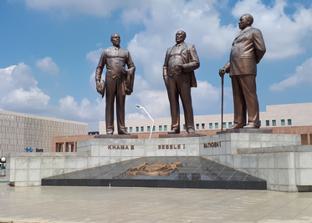
Building: Three Dikgosi Monument
Country: Botswana
Year built: 2005
Monument in Gaborone, Botswana Three Dikgosi Monument 24°38′41.7″S 25°54′26.4″E / 24.644917°S 25.907333°E / -24.644917; 25.907333 Type Statue Material Bronze Height Each statue is 5.4 m (18 ft), the entire monument is 7 m (23 ft) Opening date 29 September 2005 The Three Dikgosi Monument is a bronze sculpture located in the Central Business District of Gaborone , Botswana . The statues depict three dikgosi , or tribal chiefs: Khama III , Sebele I , and Bathoen I . The three dikgosi played important roles in Botswana's independence. In 1895, the three men traveled to Great Britain to ask Joseph Chamberlain , Secretary of State for the Colonies , and Queen Victoria to separate the Bechuanaland Protectorate from Cecil Rhodes 's British South Africa Company and Southern Rhodesia . Permission was then granted which made Botswana under direct British rule until its independence. There are six plinths giving information about Botswana's independence and struggles. A large coat of arms is featured in front of the three statues. A contract was given to North Korean company Mansudae Overseas Projects to build the monument, which resulted in disappointment from local sculptors. Some minority ethnic groups in Botswana see it as a decree of Tswana dominance. Background and planning The three dikgosi were dubbed "Founders of the Nation" by the government-owned Kutlwano Magazine at the time of Botswana's independence in 1966. Over the following decades they were adopted as "icons of unitary nationalism advocating renewed independence". In 1990, the House of Chiefs proposed that they be commemorated in a public monument. Funds were allocated for a statue in the 1997–98 budget and an advisory committee was appointed to determine the statue's location, but construction was delayed due to objections from planning officials. In 2001, a site in Gaborone's Main Mall was nominated by the advisory committee, but eventually rejected in favour of a site in the new Central Business District to the north-west of the Main Mall. Further funds were allotted in 2003 and a request for tender was published, with four proposals received. An unsuccessful proposal put forward by local sculptor Masilonyana Radinoga showed "the three kings gesticulating and consulting among themselves". Construction As an attempt to secure more allies after the Korean War , North Korea was in support of most African nationalist movements during post-World War II. The first president of Botswana, Sir Seretse Khama , visited Pyongyang ten years after the start of diplomatic ties in 1976 . The bid of Mansudae Overseas Projects , an international subdivision of a Pyongyang art institute, was accepted for the construction of the monument. Local sculptors expressed disappointment about giving the project to Mansudae. The monument was inaugurated on 29 September 2005 by Festus Mogae , the president of Botswana at the time. The day the monument was opened, 800 visitors came. Some minority ethnic groups in Botswana saw the construction of this monument as a proclamation of Tswana dominance. Batsani Ndaba, a Kalanga and chair of the Society for Promotion of Ikalanga Language, stated that the journey of the three digkosi was only of significance to their own tribes and there was "nothing for minorities to celebrate about the three chiefs going to England". Description Left: Kgosi Sebele I; Center: Kgosi Bathoen I; Right: Kgosi Khama II. The three dikgosi featured on the monument. The monument features 5.4-meter (18 ft) tall bronze statues of three dikgosi , or chiefs, who played important roles in Botswana's independence: Khama III , Sebele I , and Bathoen I . However, the entire monument is 7 meters (23 ft) high. The three chiefs traveled to Great Britain in 1895 to ask Joseph Chamberlain , Secretary of State for the Colonies , and Queen Victoria to separate the Bechuanaland Protectorate from Cecil Rhodes 's British South Africa Company and Southern Rhodesia . Permission was granted and meant that Botswana remained under direct British rule until independence in 1965. Botswana's coat of arms is displayed in front of the three statues. Six inscribed plinths are located at the feet of the statues, each of which describes a different period in the history of Botswana from the early 19th century up until its independence in 1966. The plinths describe a history starting in the Mfecane period, with Batswana kingdoms expanding from an influx of refugees from wars in southern Africa. The subsequent plinths go on to describe a period from the 1830s to 1880s in which the dikgosi resisted invasion from the Ndebele and Boer people, the dikgosi's request to Queen Victoria for protection of the Bechuanaland Protectorate from the British South Africa Company in 1895, the period of extreme poverty suffered by the Protectorate in the first three decades of the 20th century, Botswana's participation in World War II fighting alongside the Allied Powers , and finally Botswana's independence from Britain, declared in 1966. This last plinth is inscribed with the following statements: "[Botswana's] political independence from Britain was achieved in 1966. The process of nation building and development commences." Despite the monument's existence, according to Phillip Segadika from the Botswana National Museum , there is no specific independence monument. See also History of Gaborone List of tallest statues References